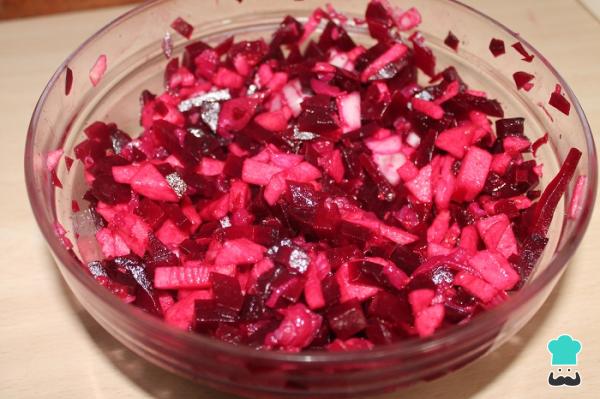
Ponemos todo en un bol, añadimos el vinagre y un poco de pimienta, mezclamos bien y reservamos en la nevera.